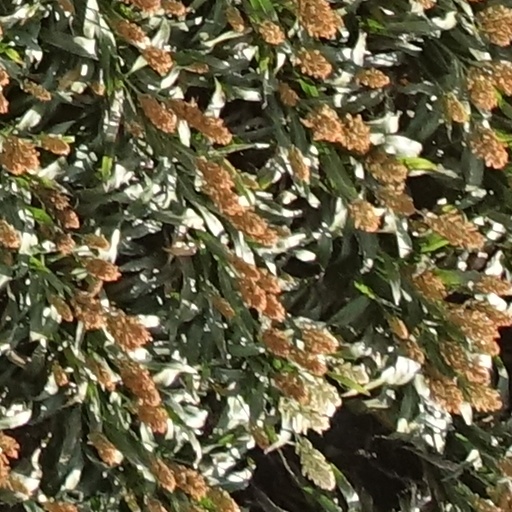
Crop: sorghum